Danapur railway division

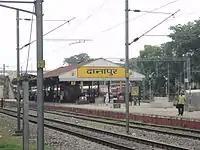
Danapur Railway Station

As of 2014, Division has 232 stations out of which only Patna Junction railway station is categorized as A1 station & nine are categorized as A stations based earnings.